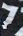
Number: 7